North Star School District

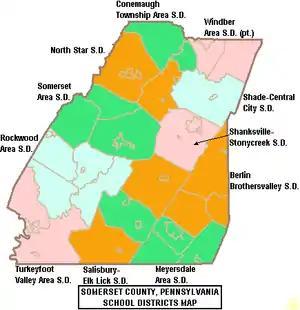

The North Star School District in Boswell, Somerset County, Pennsylvania in the United States was formed in 1969 with the merger of predecessors Jenner-Boswell and Forbes school districts. The district includes the boroughs of Boswell, Stoystown, Jennerstown, and Hooversville and the townships Jenner and Quemahoning in Somerset County, Pennsylvania. The name North Star is taken from U.S. Route 219, the North Star Way, which runs through the district. That name for the highway has since fallen out of favor. The district encompasses approximately 102 square miles. According to 2000 federal census data, it serves a resident population of 9,519.